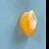
Maize quality: Good